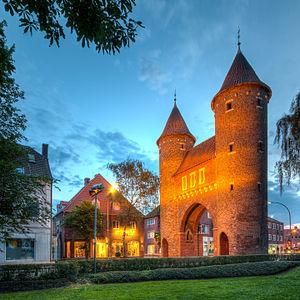
Le Lüdinghauser Tor est une partie de l'ancienne fortification de la ville de Dülmen. Le monument est situé à la sortie du centre-ville de Dülmen, sur la route menant vers Lüdinghausen. Il est l'emblème de la ville de Dülmen.